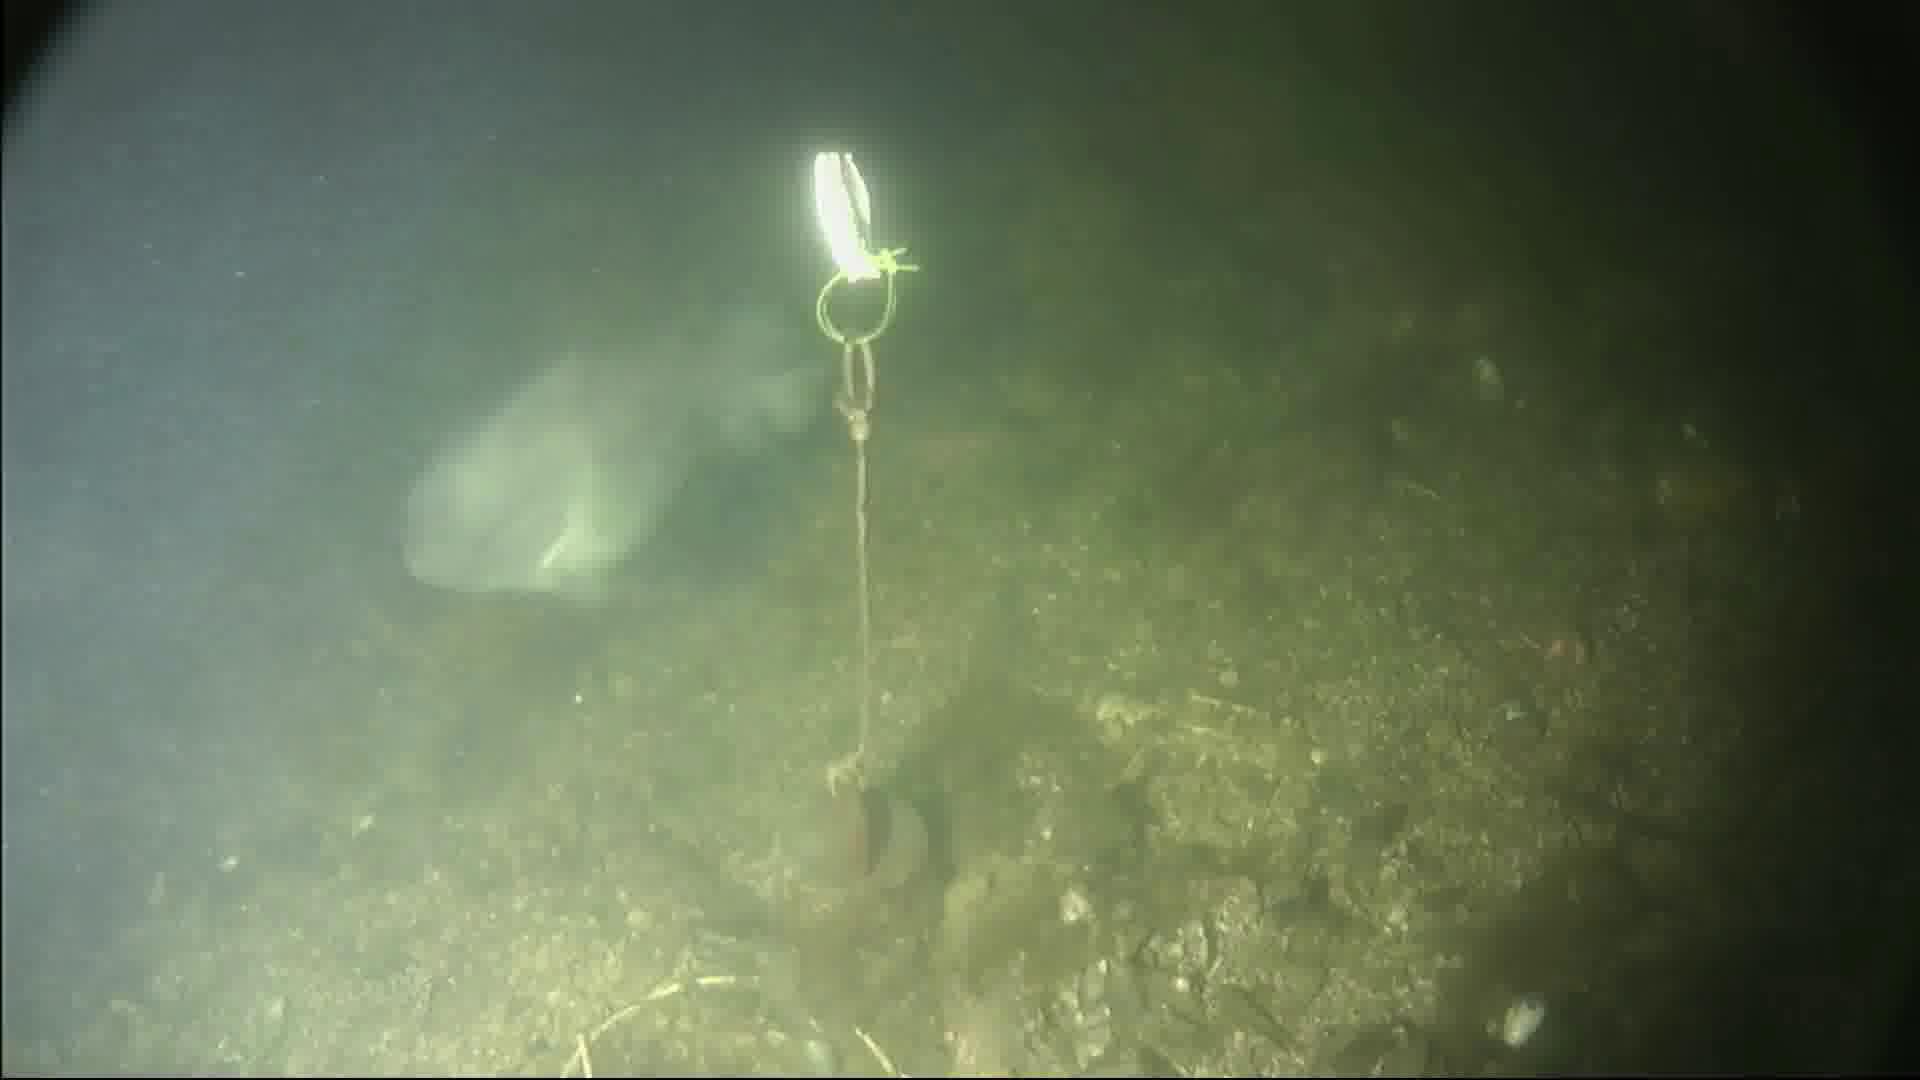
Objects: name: fish